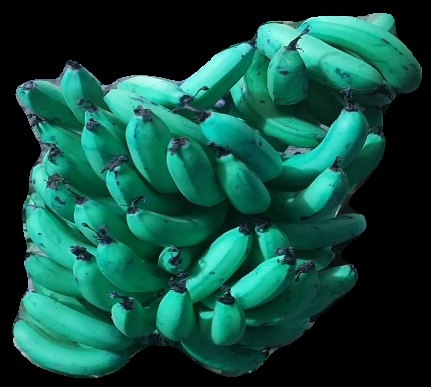
Variety: pachbale
Grade: grade3